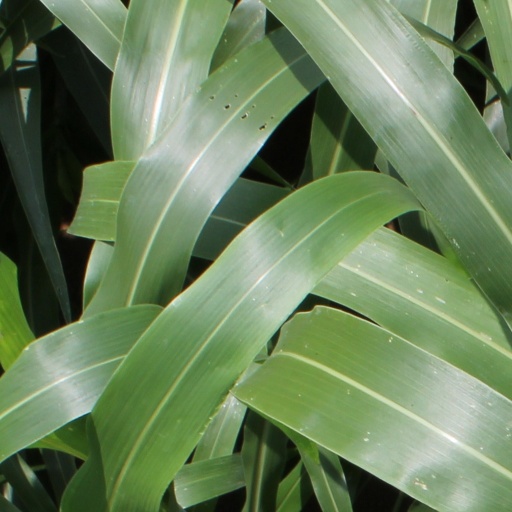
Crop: sorghum